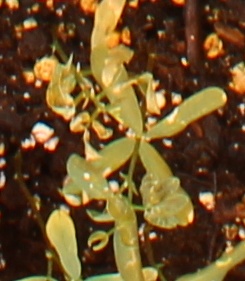
Label: Lentil